GWR 7800 Class 7828 Odney Manor

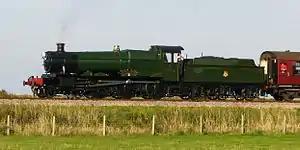
7828 near

7828 "Odney Manor" is a Great Western Railway locomotive part of the Manor Class. It is one of 9 locomotives preserved from the class which originally had 30. Built by British Railways in 1950 it was withdrawn from service in 1965 before being moved to Woodham Brothers scrapyard in Barry, South Wales. Since 2004 it has been owned by the West Somerset Railway, being based there since 1995. In 2011 the locomotive was temporarily renamed "Norton Manor" in honour of the local Marine Base near the West Somerset Railway.